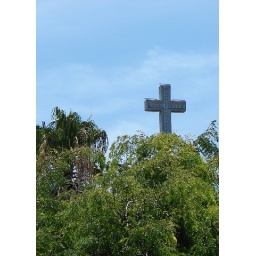
Church cross above trees